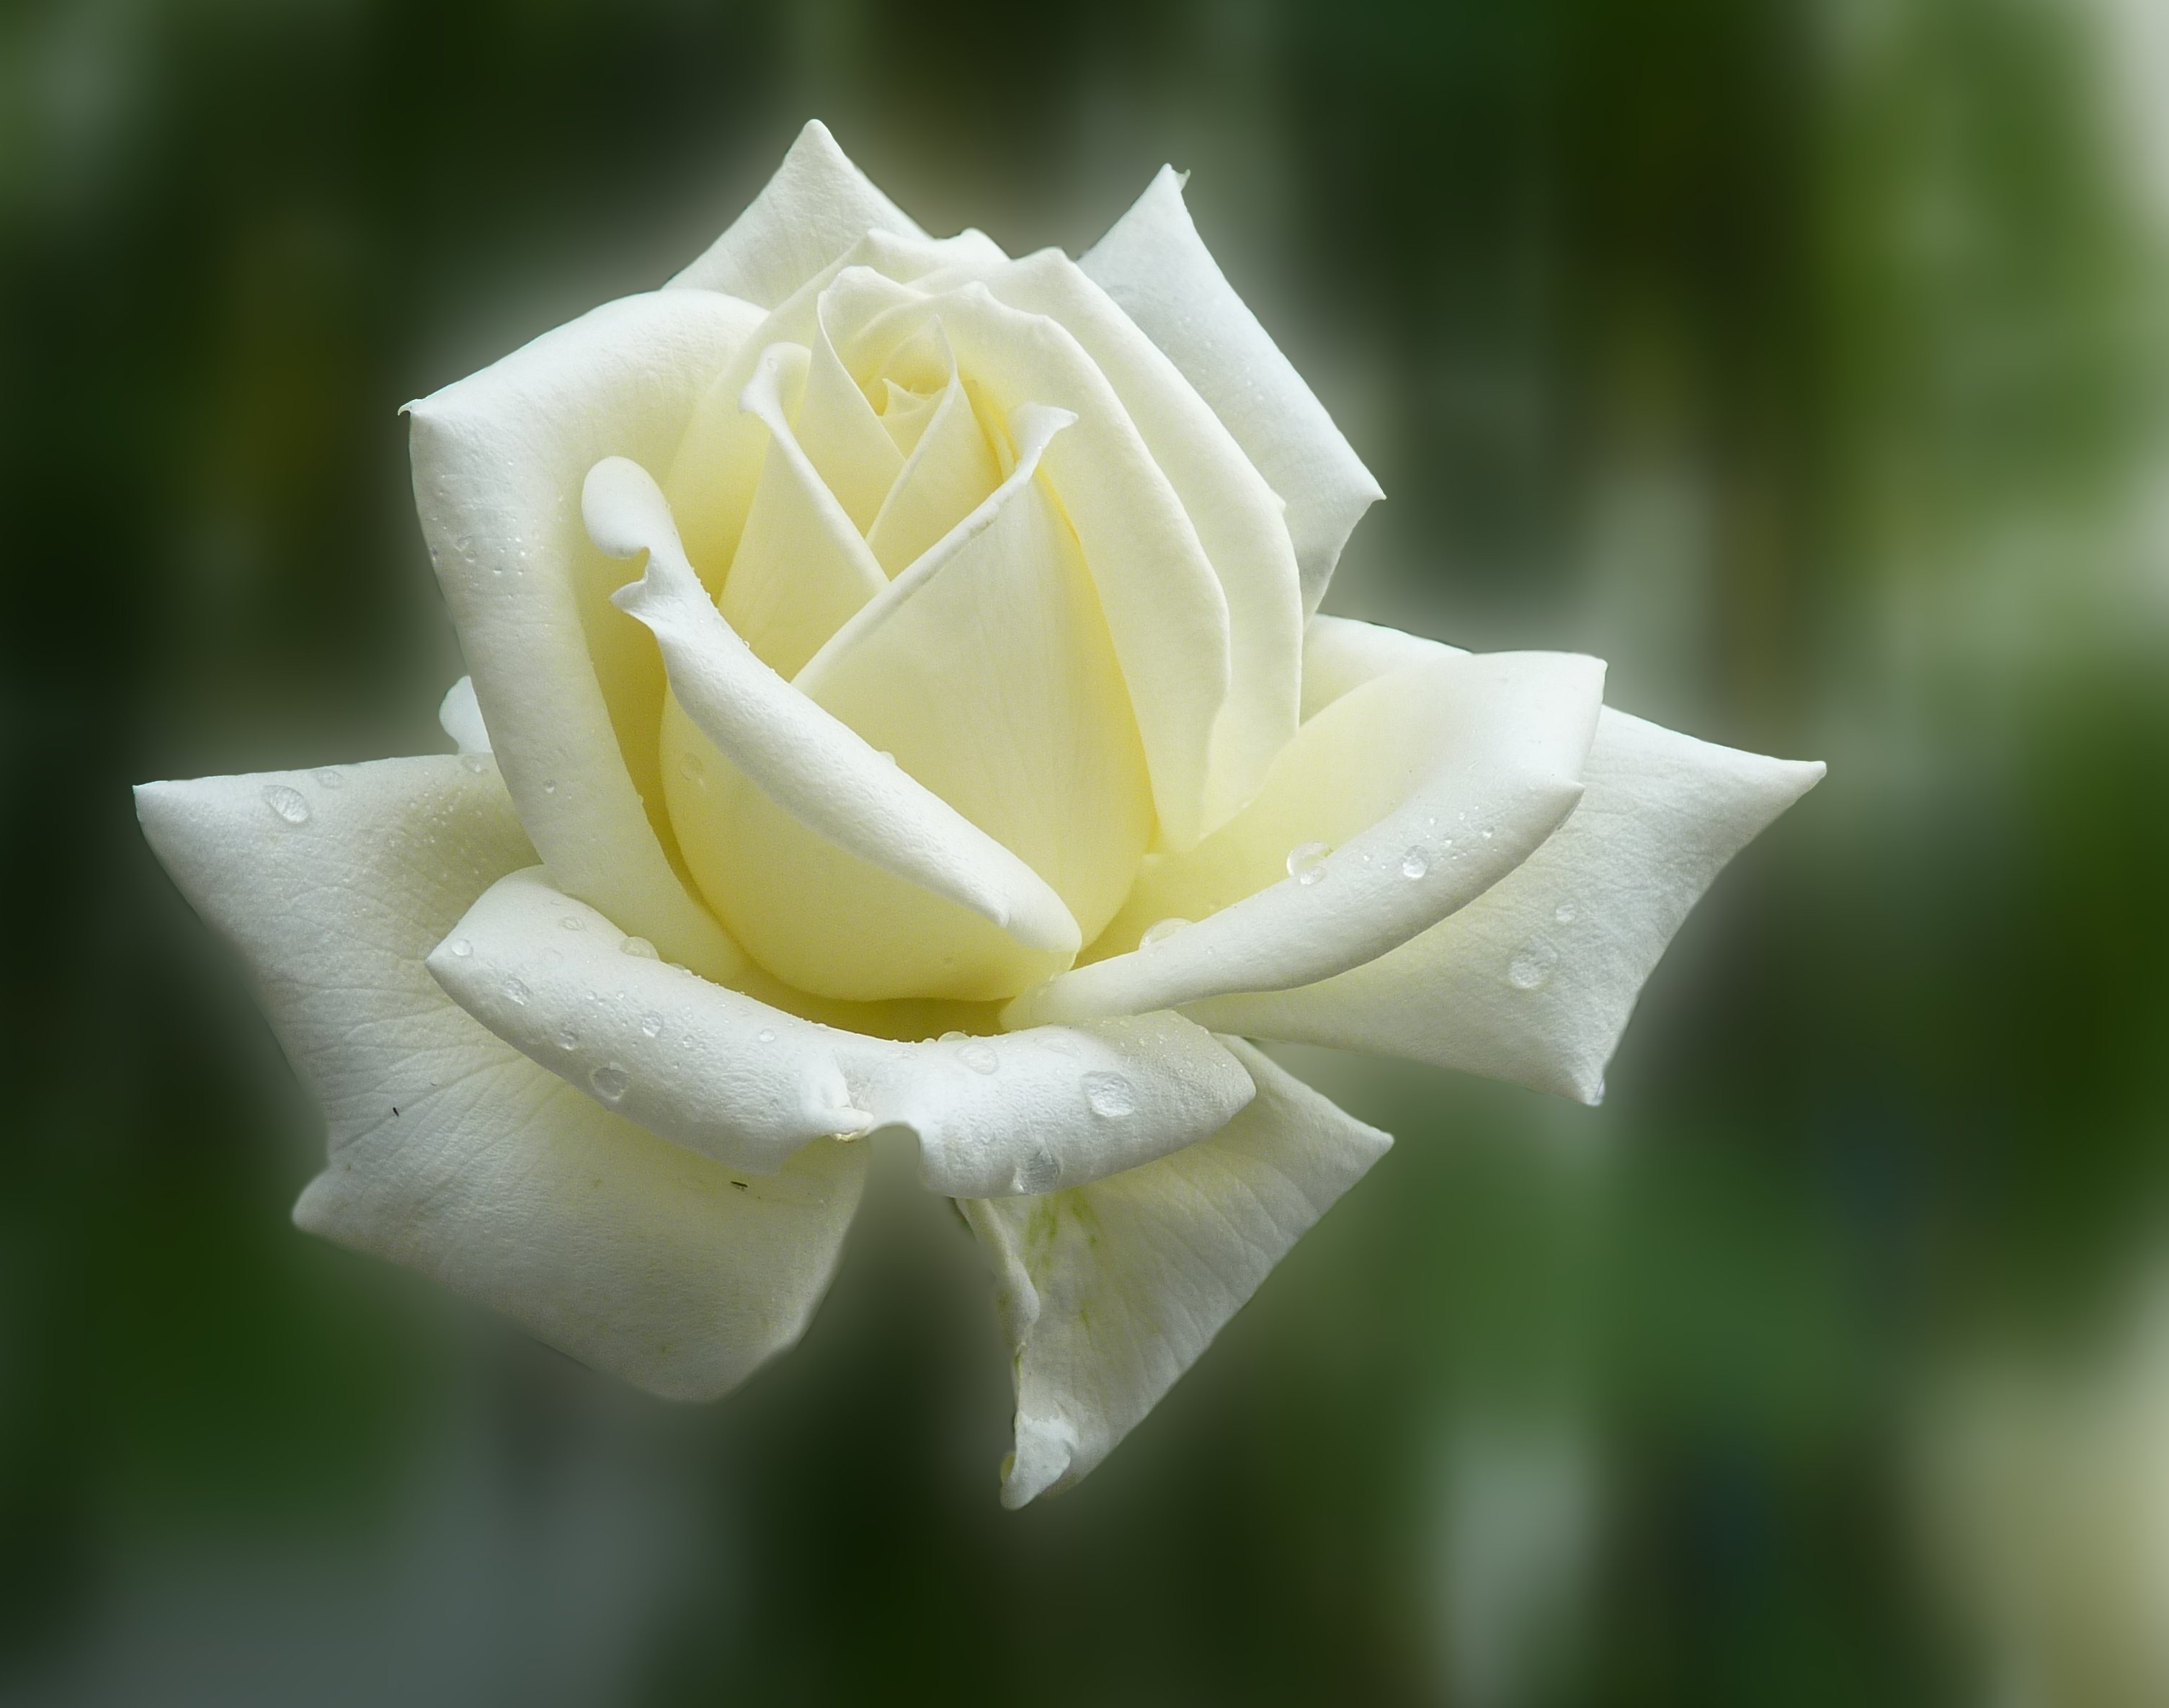
blossom, plant, white, photography, flower, petal, bloom, summer, rose, botany, yellow, flora, flowers, close up, macro photography, flowering plant, garden roses, rose family, garden rose, plant stem, land plant